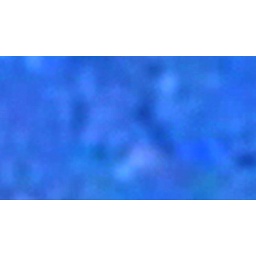
found in the clear sky today